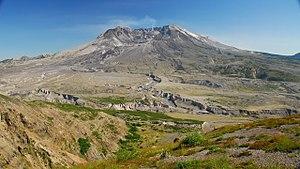
Le mont Saint Helens depuis Johnston Ridge, État de Washington, États-Unis
Le mont Saint Helens, en anglais Mount St. Helens, est un stratovolcan actif situé dans le comté de Skamania de l'État de Washington, dans le Nord-Ouest des États-Unis. Il se situe à 154 kilomètres au sud de la ville de Seattle et à 85 kilomètres au nord-est de celle de Portland. Le mont Saint Helens tire son nom d'un diplomate britannique portant le titre de Lord St Helens qui était un ami de George Vancouver, explorateur de la région à la fin du XVIIIᵉ siècle. Le volcan, bien connu pour ses explosions relâchant des cendres volcaniques et des nuées ardentes, fait partie de la chaîne des Cascades et de l'arc volcanique des Cascades qui est un tronçon de la ceinture de feu du Pacifique comportant environ 160 volcans actifs.
L'observatoire volcanologique des Cascades, de son nom complet observatoire volcanologique des Cascades David A. Johnston, en anglais Cascades Volcano Observatory, David A. Johnston Cascades Volcano Observatory ou CVO en abrégé, est un observatoire volcanologique américain assurant la surveillance et l'étude des volcans des États américains de Washington et de l'Idaho et notamment ceux de l'arc volcanique des Cascades situés dans l'aire de compétence.